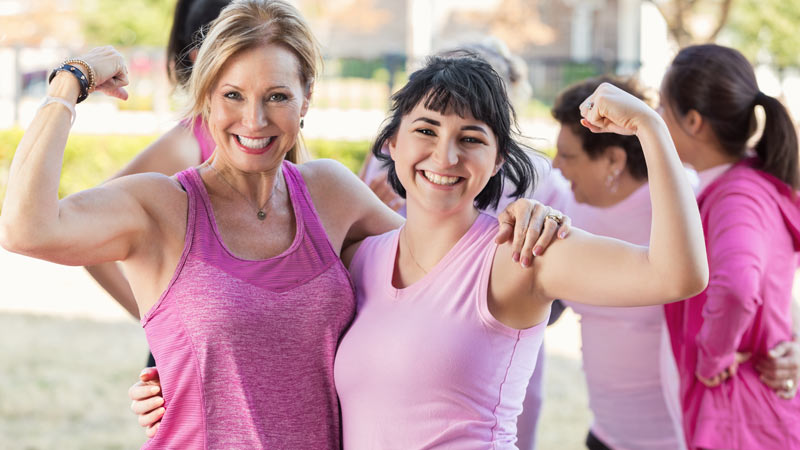
Gender: women